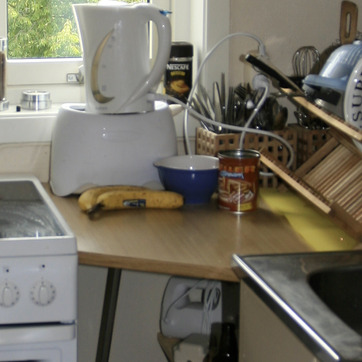
Material: ceramic